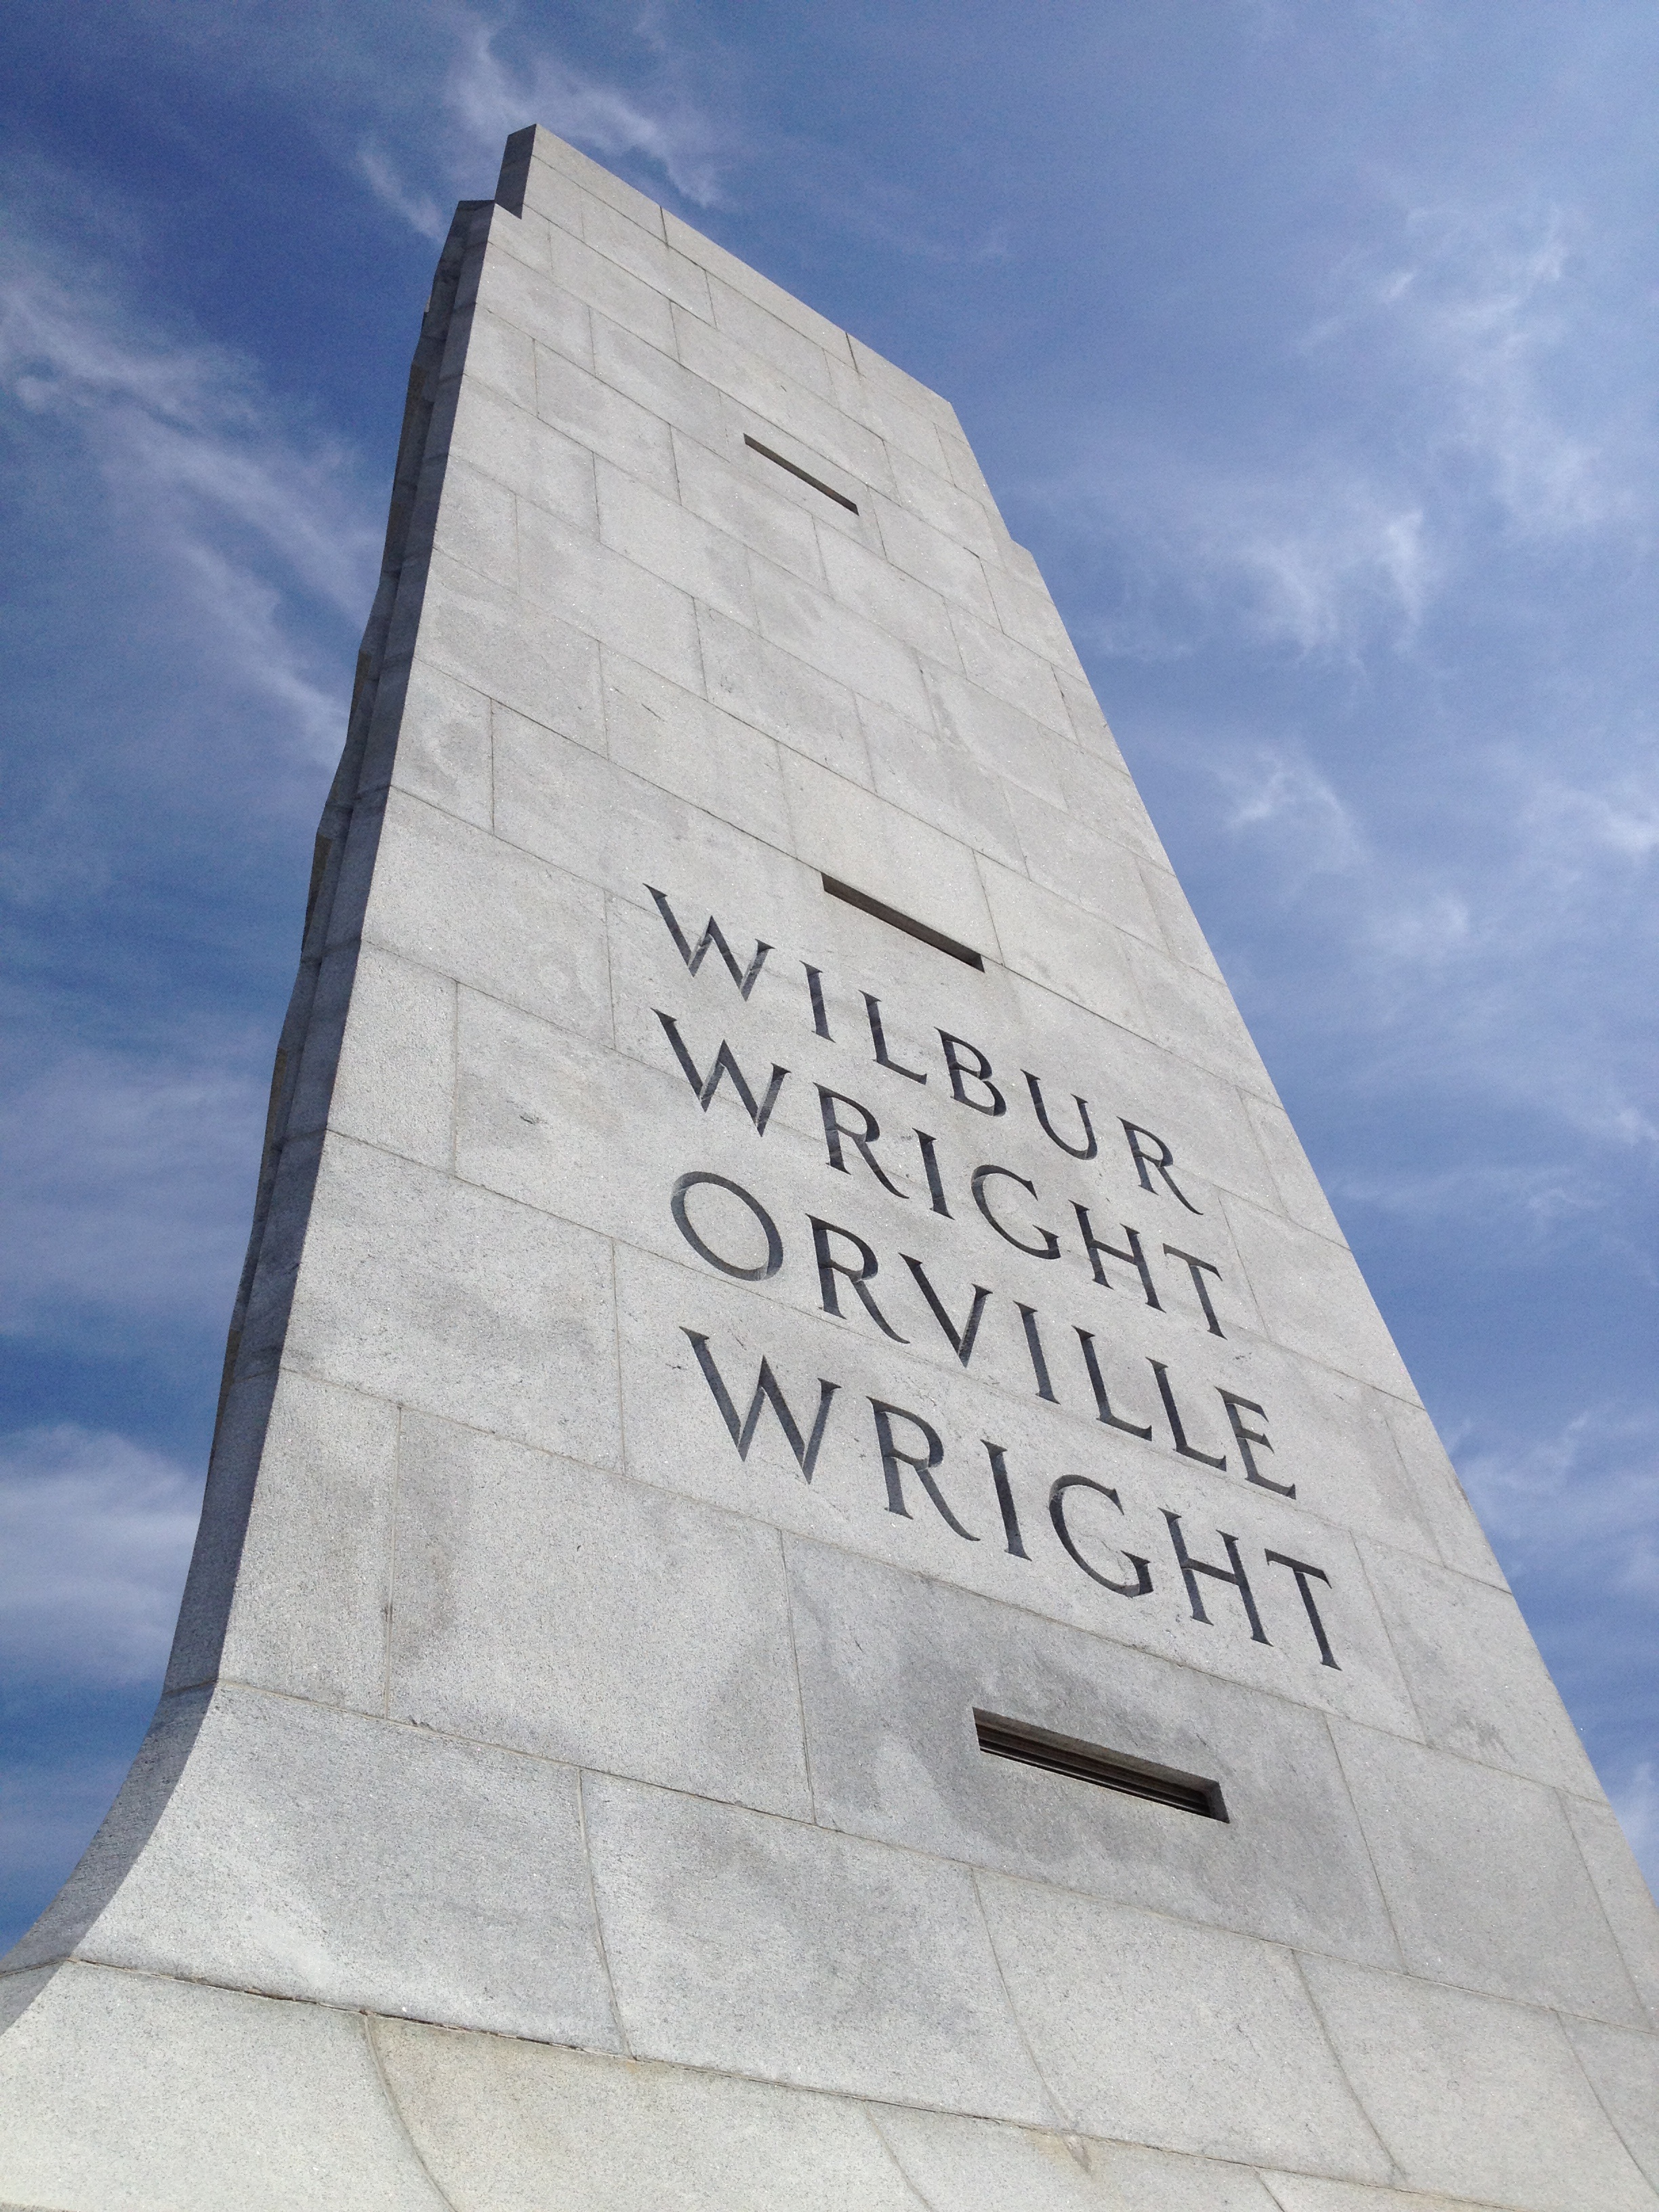
stone, monument, aviation, flight, landmark, blue, historic, tourism, memorial, obelisk, history, granite, nc, carolina, monolith, north carolina, outer banks, wright brothers, obx, wilbur, orville, kitty hawk, kill devil hills